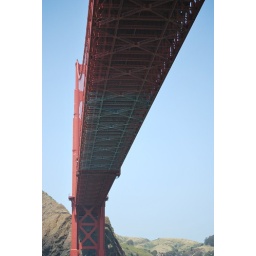
golden gate bridge by kristann perring